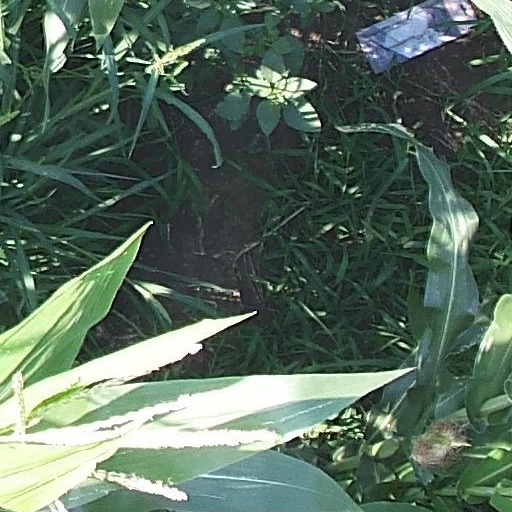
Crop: maize; corn